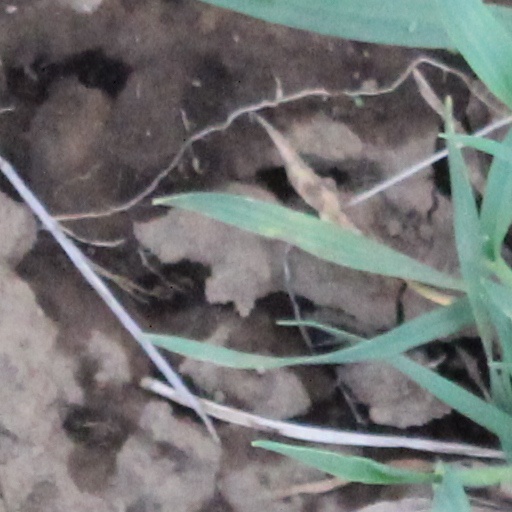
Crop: wheat